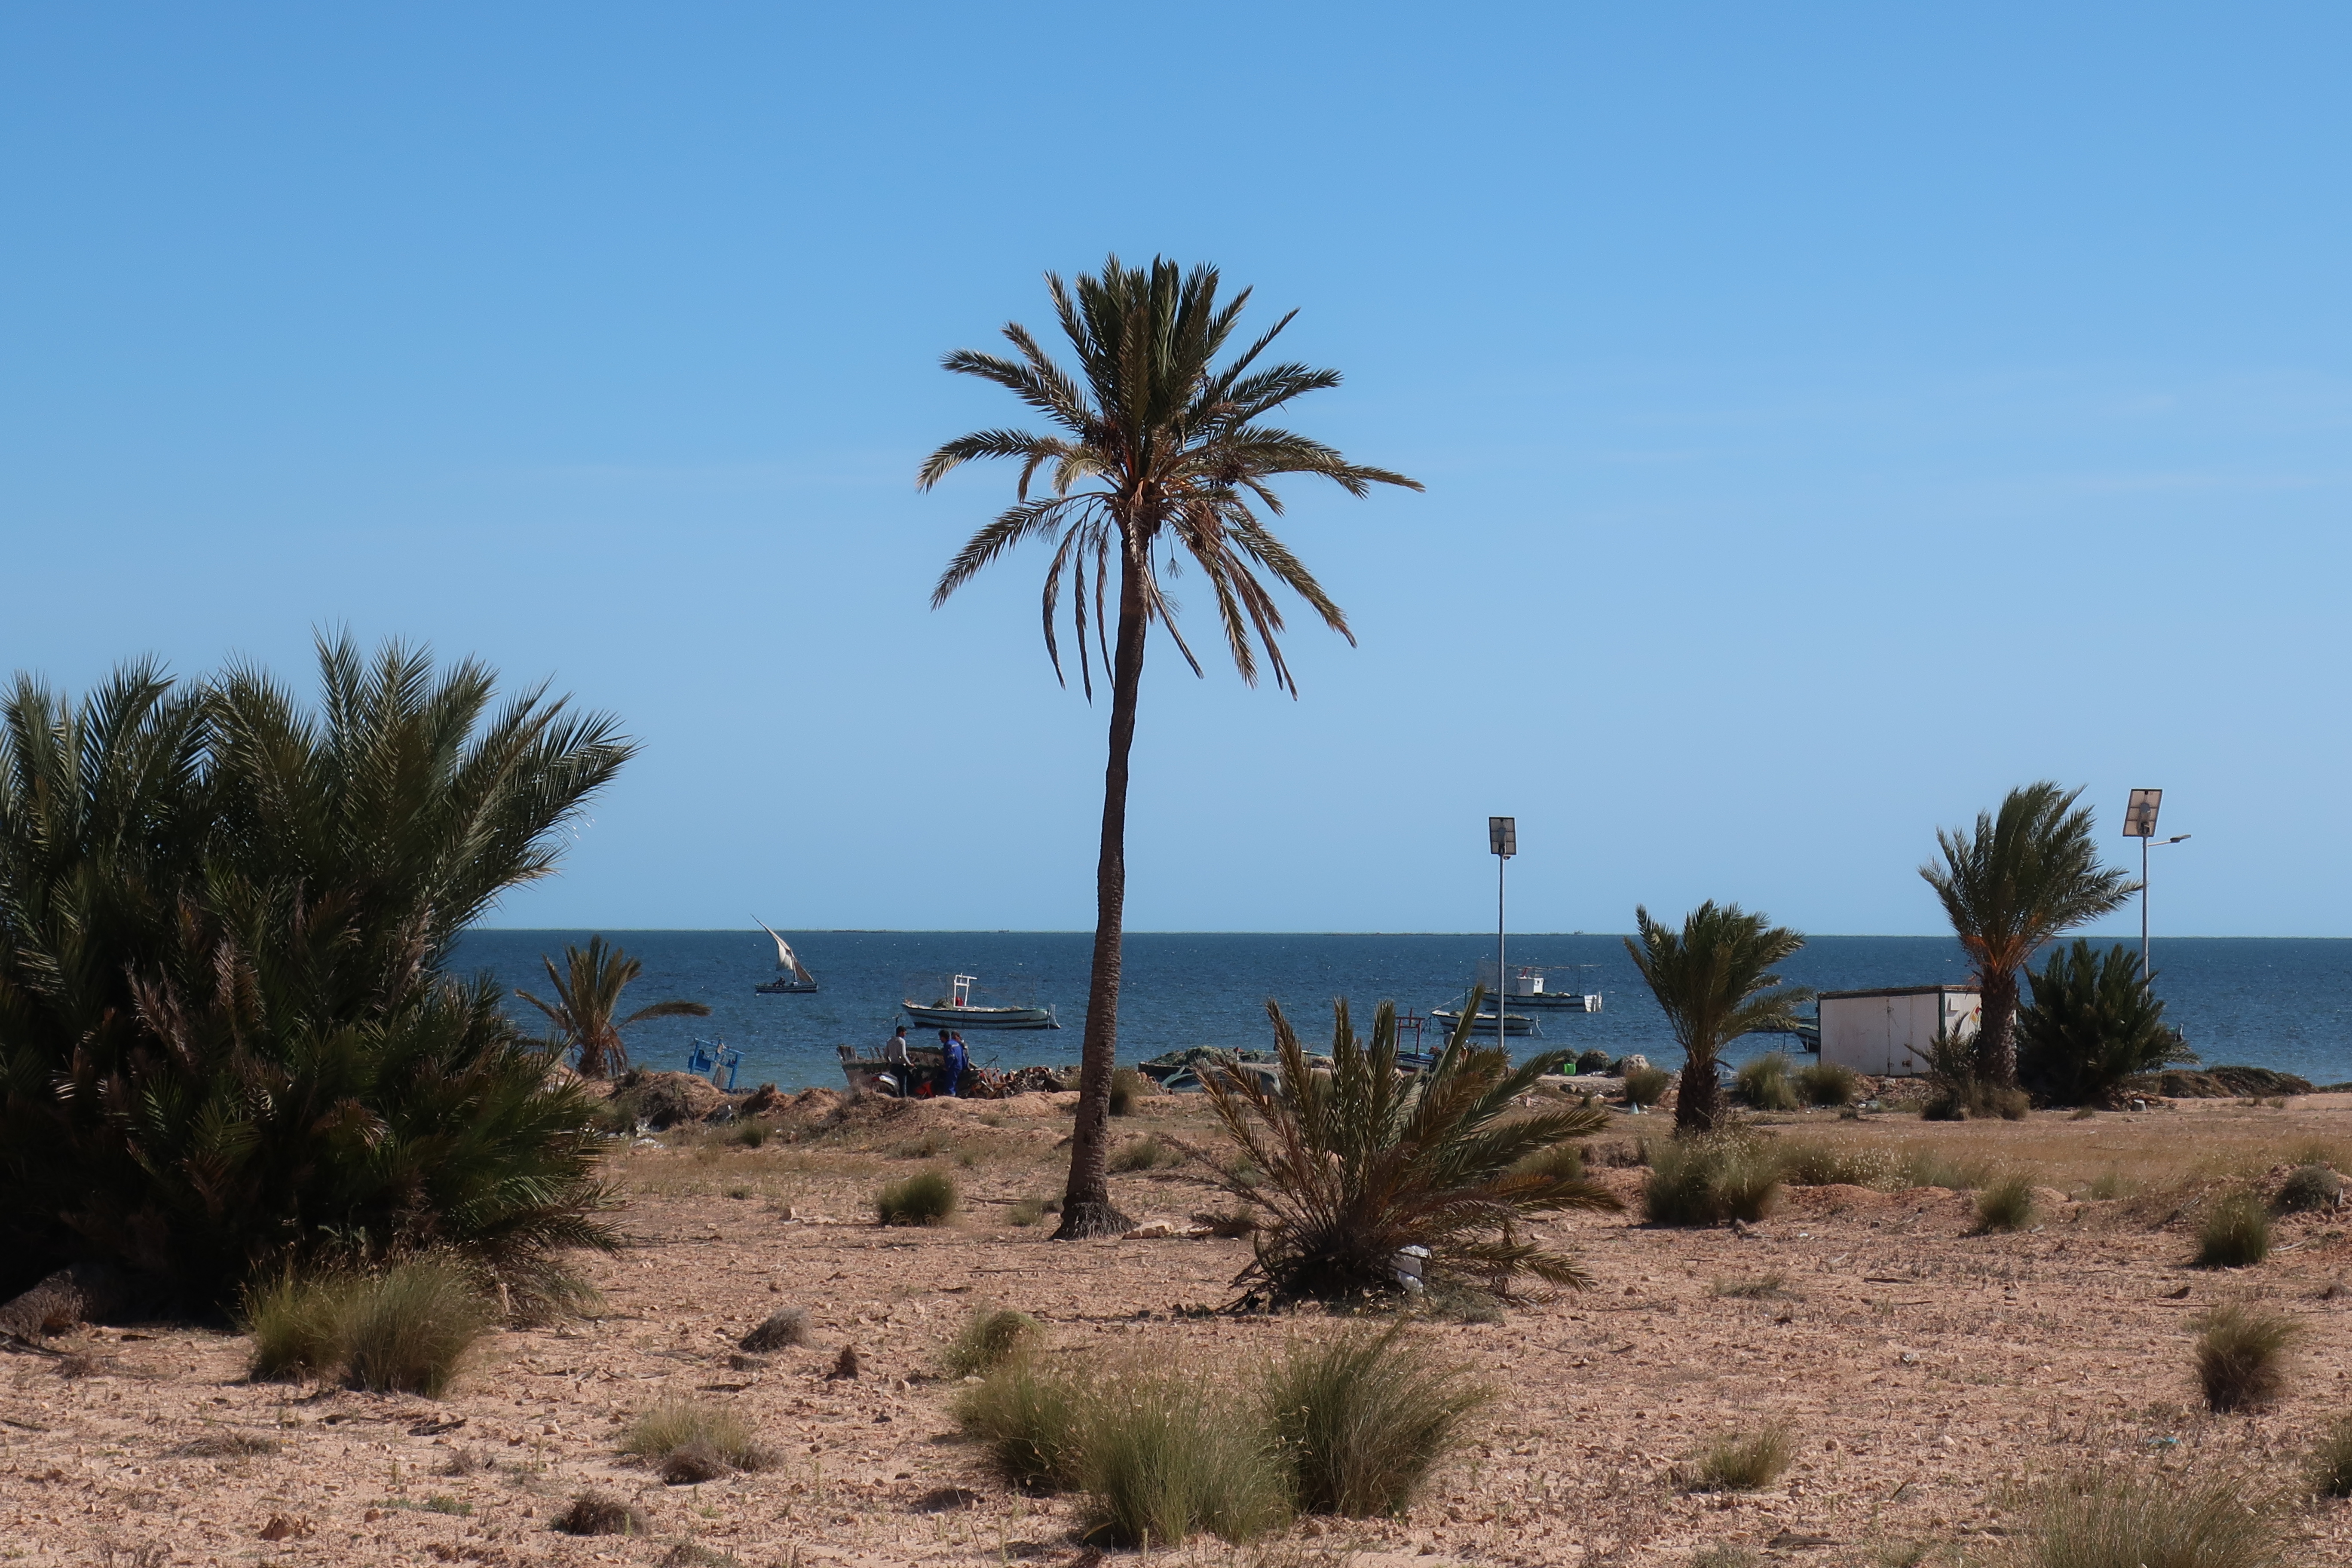
nature, sky, arecales, palm tree, tree, sea, coast, beach, shore, plant, shrubland, date palm, tropics, vacation, landscape, plant community, sand, ocean, bay